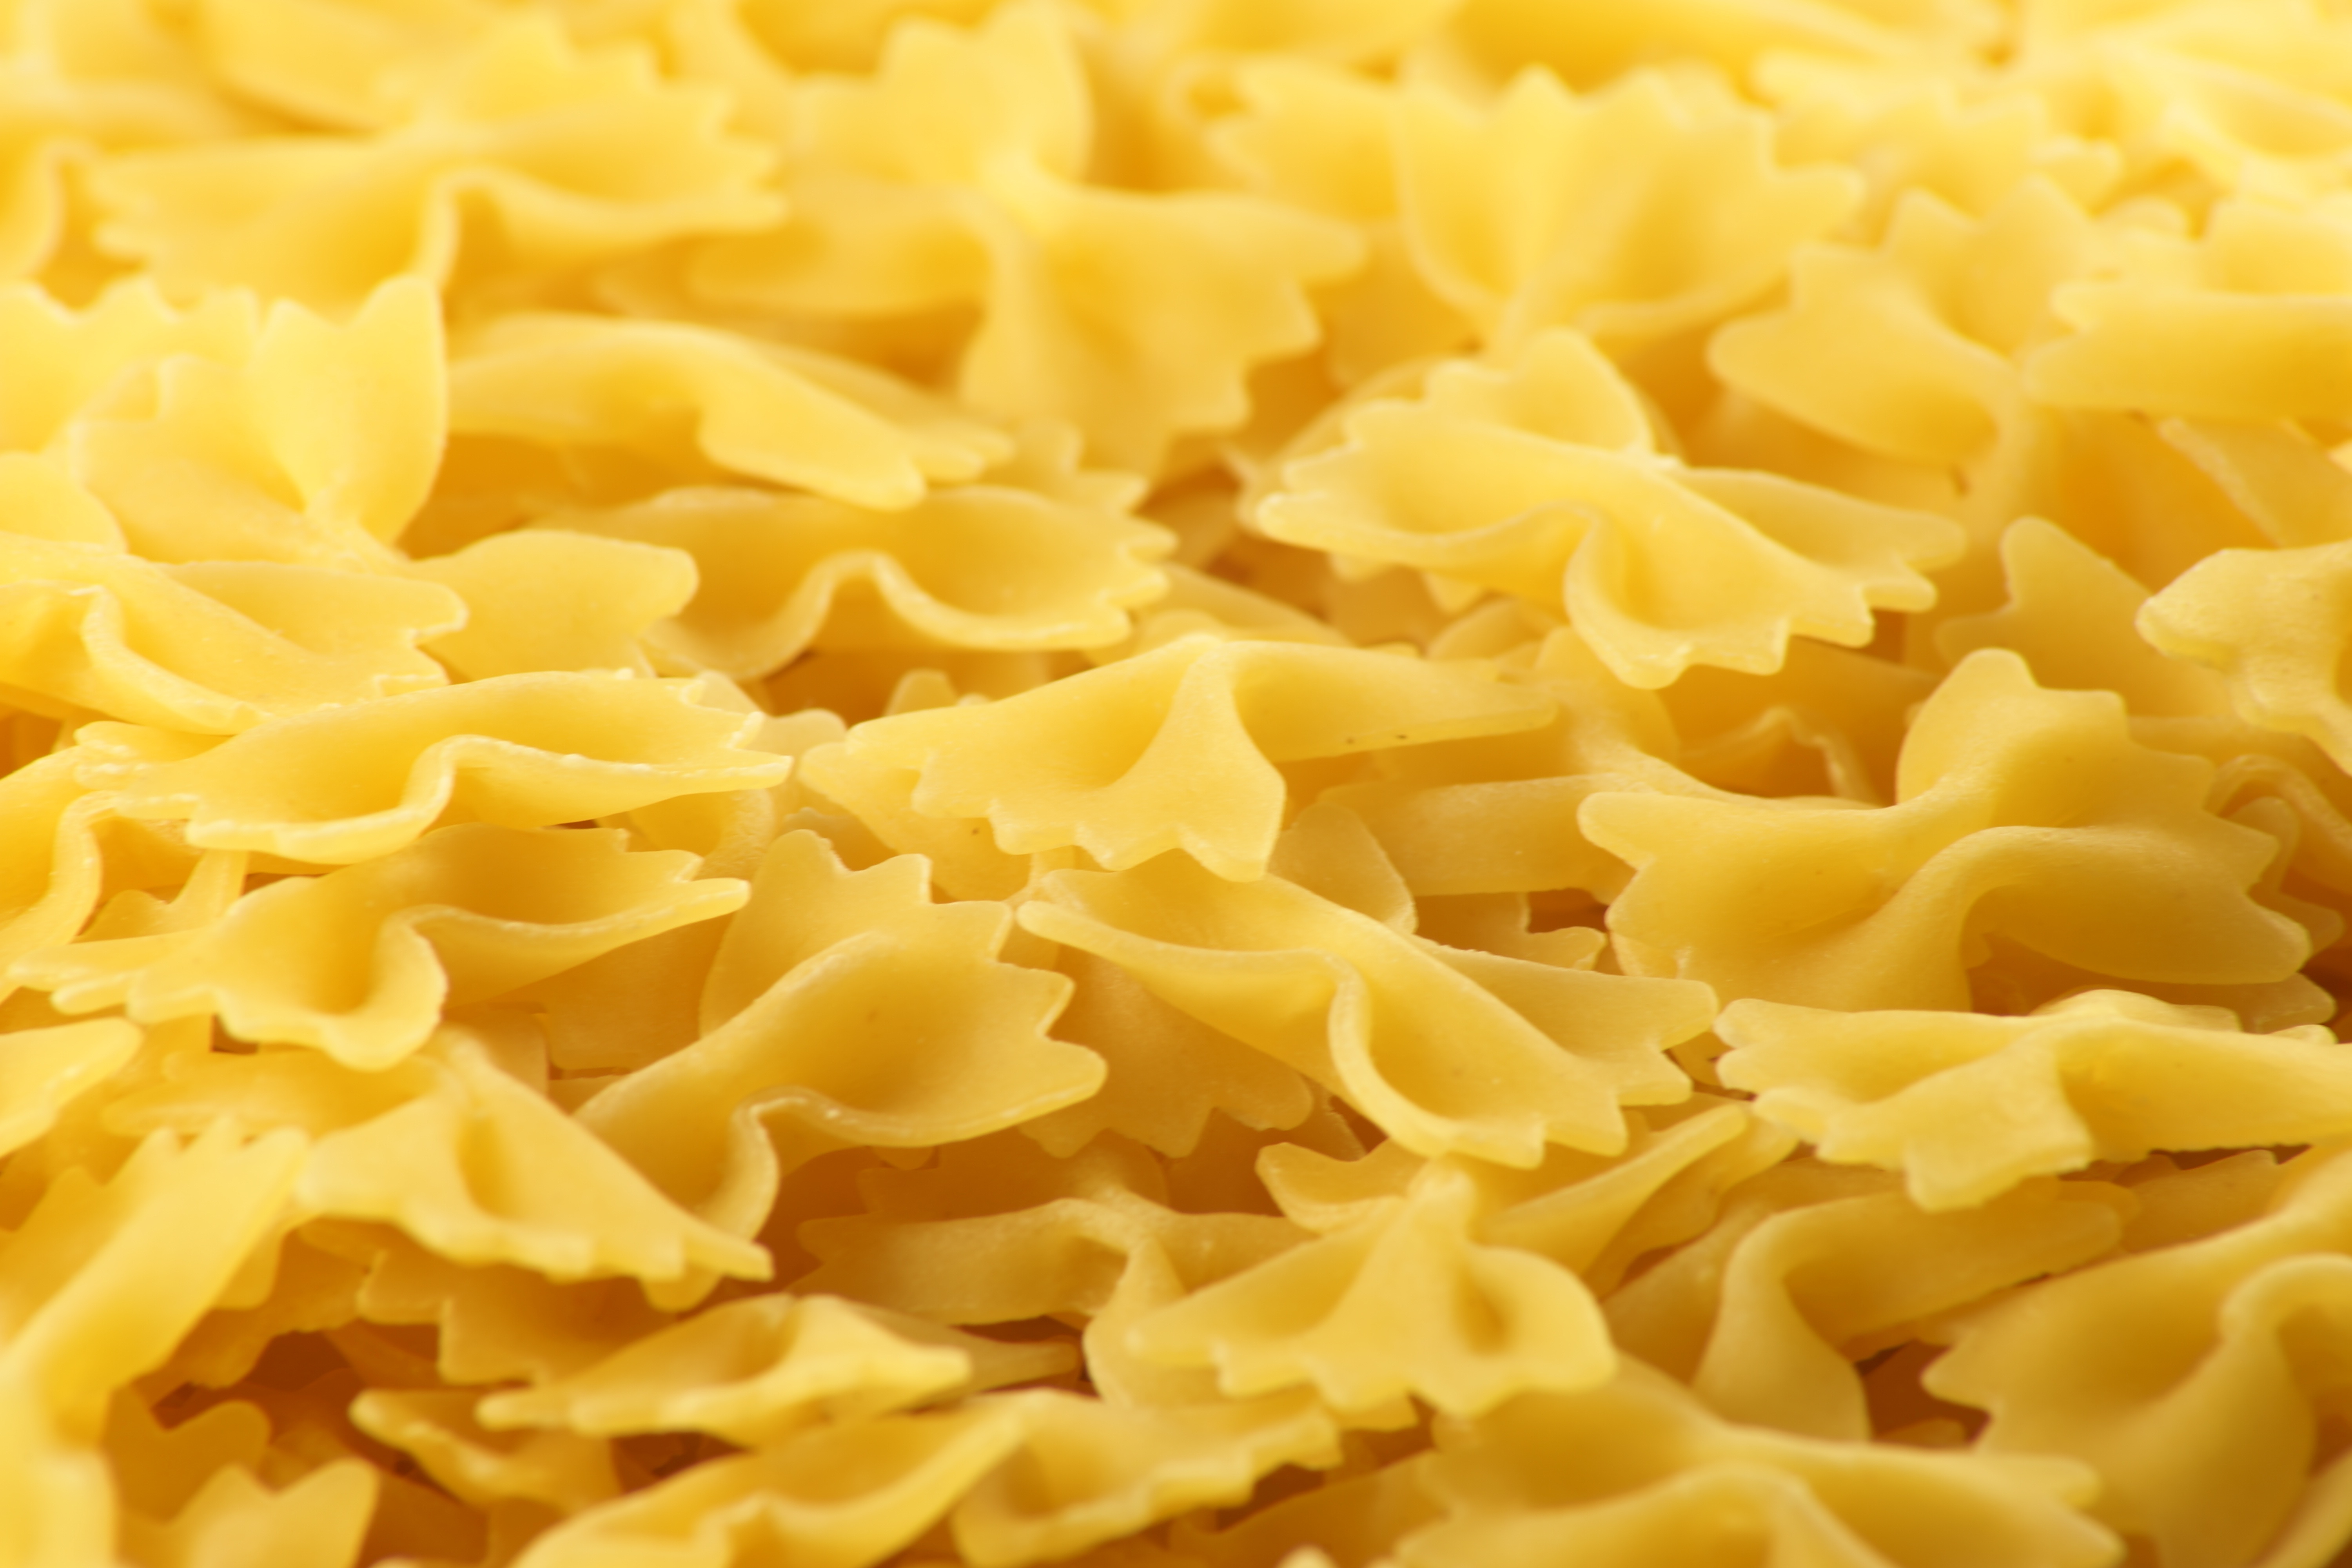
dry, dish, meal, food, ingredient, italy, yellow, lunch, cuisine, pasta, noodle, noodles, raw, farfalle, italian, uncooked, italian food, carbonara, european food